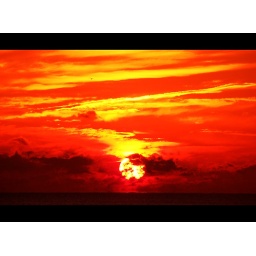
Shame there were so many clouds obscuring the sun. Was still worth sitting in the cold to watch, though.